H. C. Speir

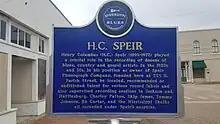

Born in Prospect, Mississippi, Speir was a white businessman who owned and ran a music and mercantile store, the Speir Phonograph Company, on Farish Street, in Jackson's black neighborhood. In 1926, through selling blues records in his store, he began working as a scout for the record companies producing the records, such as Okeh, Victor, Gennett, Columbia, Vocalion, Decca and Paramount.